Tanner Amphitheater

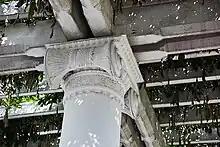
Detail of the trellis above the dais, showing the cast iron Ionic capitals, double-girder bolted beams, and cross-braces.

The amphitheater's colonnade is formed by three concentric rings of 46 square brick columns. Each column is approximately on a side. The base of each column is a brick square slightly larger than the column. A wooden Doric capital tops each brick column. The top of each capital is protected by zinc and tin flashing. The colonnade is topped by a wide trellis. The trellis consists of beams made of wooden planks, set upright on their short ends. Joists made of 2-by-6es are set perpendicular to the planks. The joists are connected to the planks by halved joints. The joists project about beyond the beams on both ends. The bottom of each projection is carved into a dentil decorative shape. There are roughly 12 joists between each column. Running parallel and between each beam is a second 2-by-6 joist attached with halved joints to the top of the beam-perpendicular joists. The floor of the colonnade between the outer and middle trellis columns consists of grey granite rectangular slabs set into the soil.